Heterochromatin

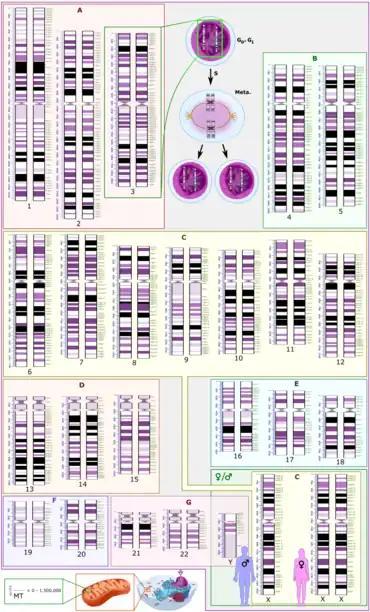
Schematic karyogram of a human, showing an overview of the human genome using G banding, which is a method that includes Giemsa staining, wherein the lighter staining regions are generally more euchromatic, whereas darker regions generally are more heterochromatic.

The regions of DNA packaged in facultative heterochromatin will not be consistent between the cell types within a species, and thus a sequence in one cell that is packaged in facultative heterochromatin (and the genes within are poorly expressed) may be packaged in euchromatin in another cell (and the genes within are no longer silenced). However, the formation of facultative heterochromatin is regulated, and is often associated with morphogenesis or differentiation. An example of facultative heterochromatin is X chromosome inactivation in female mammals: one X chromosome is packaged as facultative heterochromatin and silenced, while the other X chromosome is packaged as euchromatin and expressed.